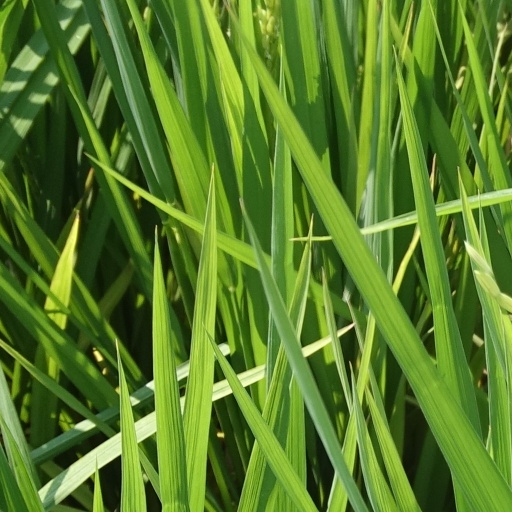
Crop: rice